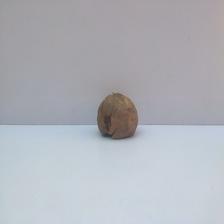
Size: Spoiled